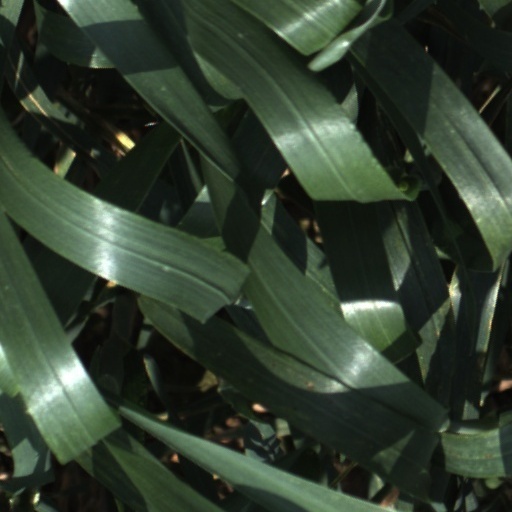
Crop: wheat